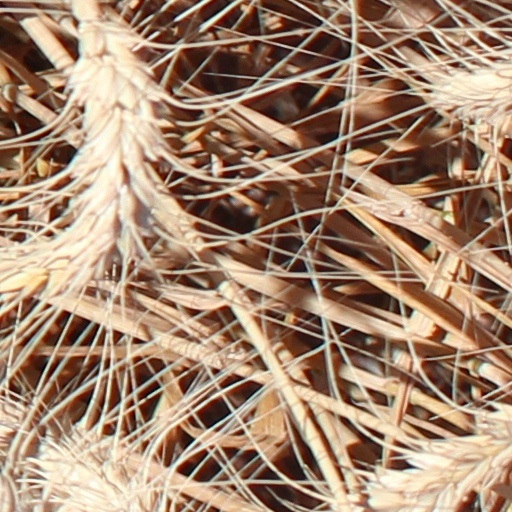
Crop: wheat